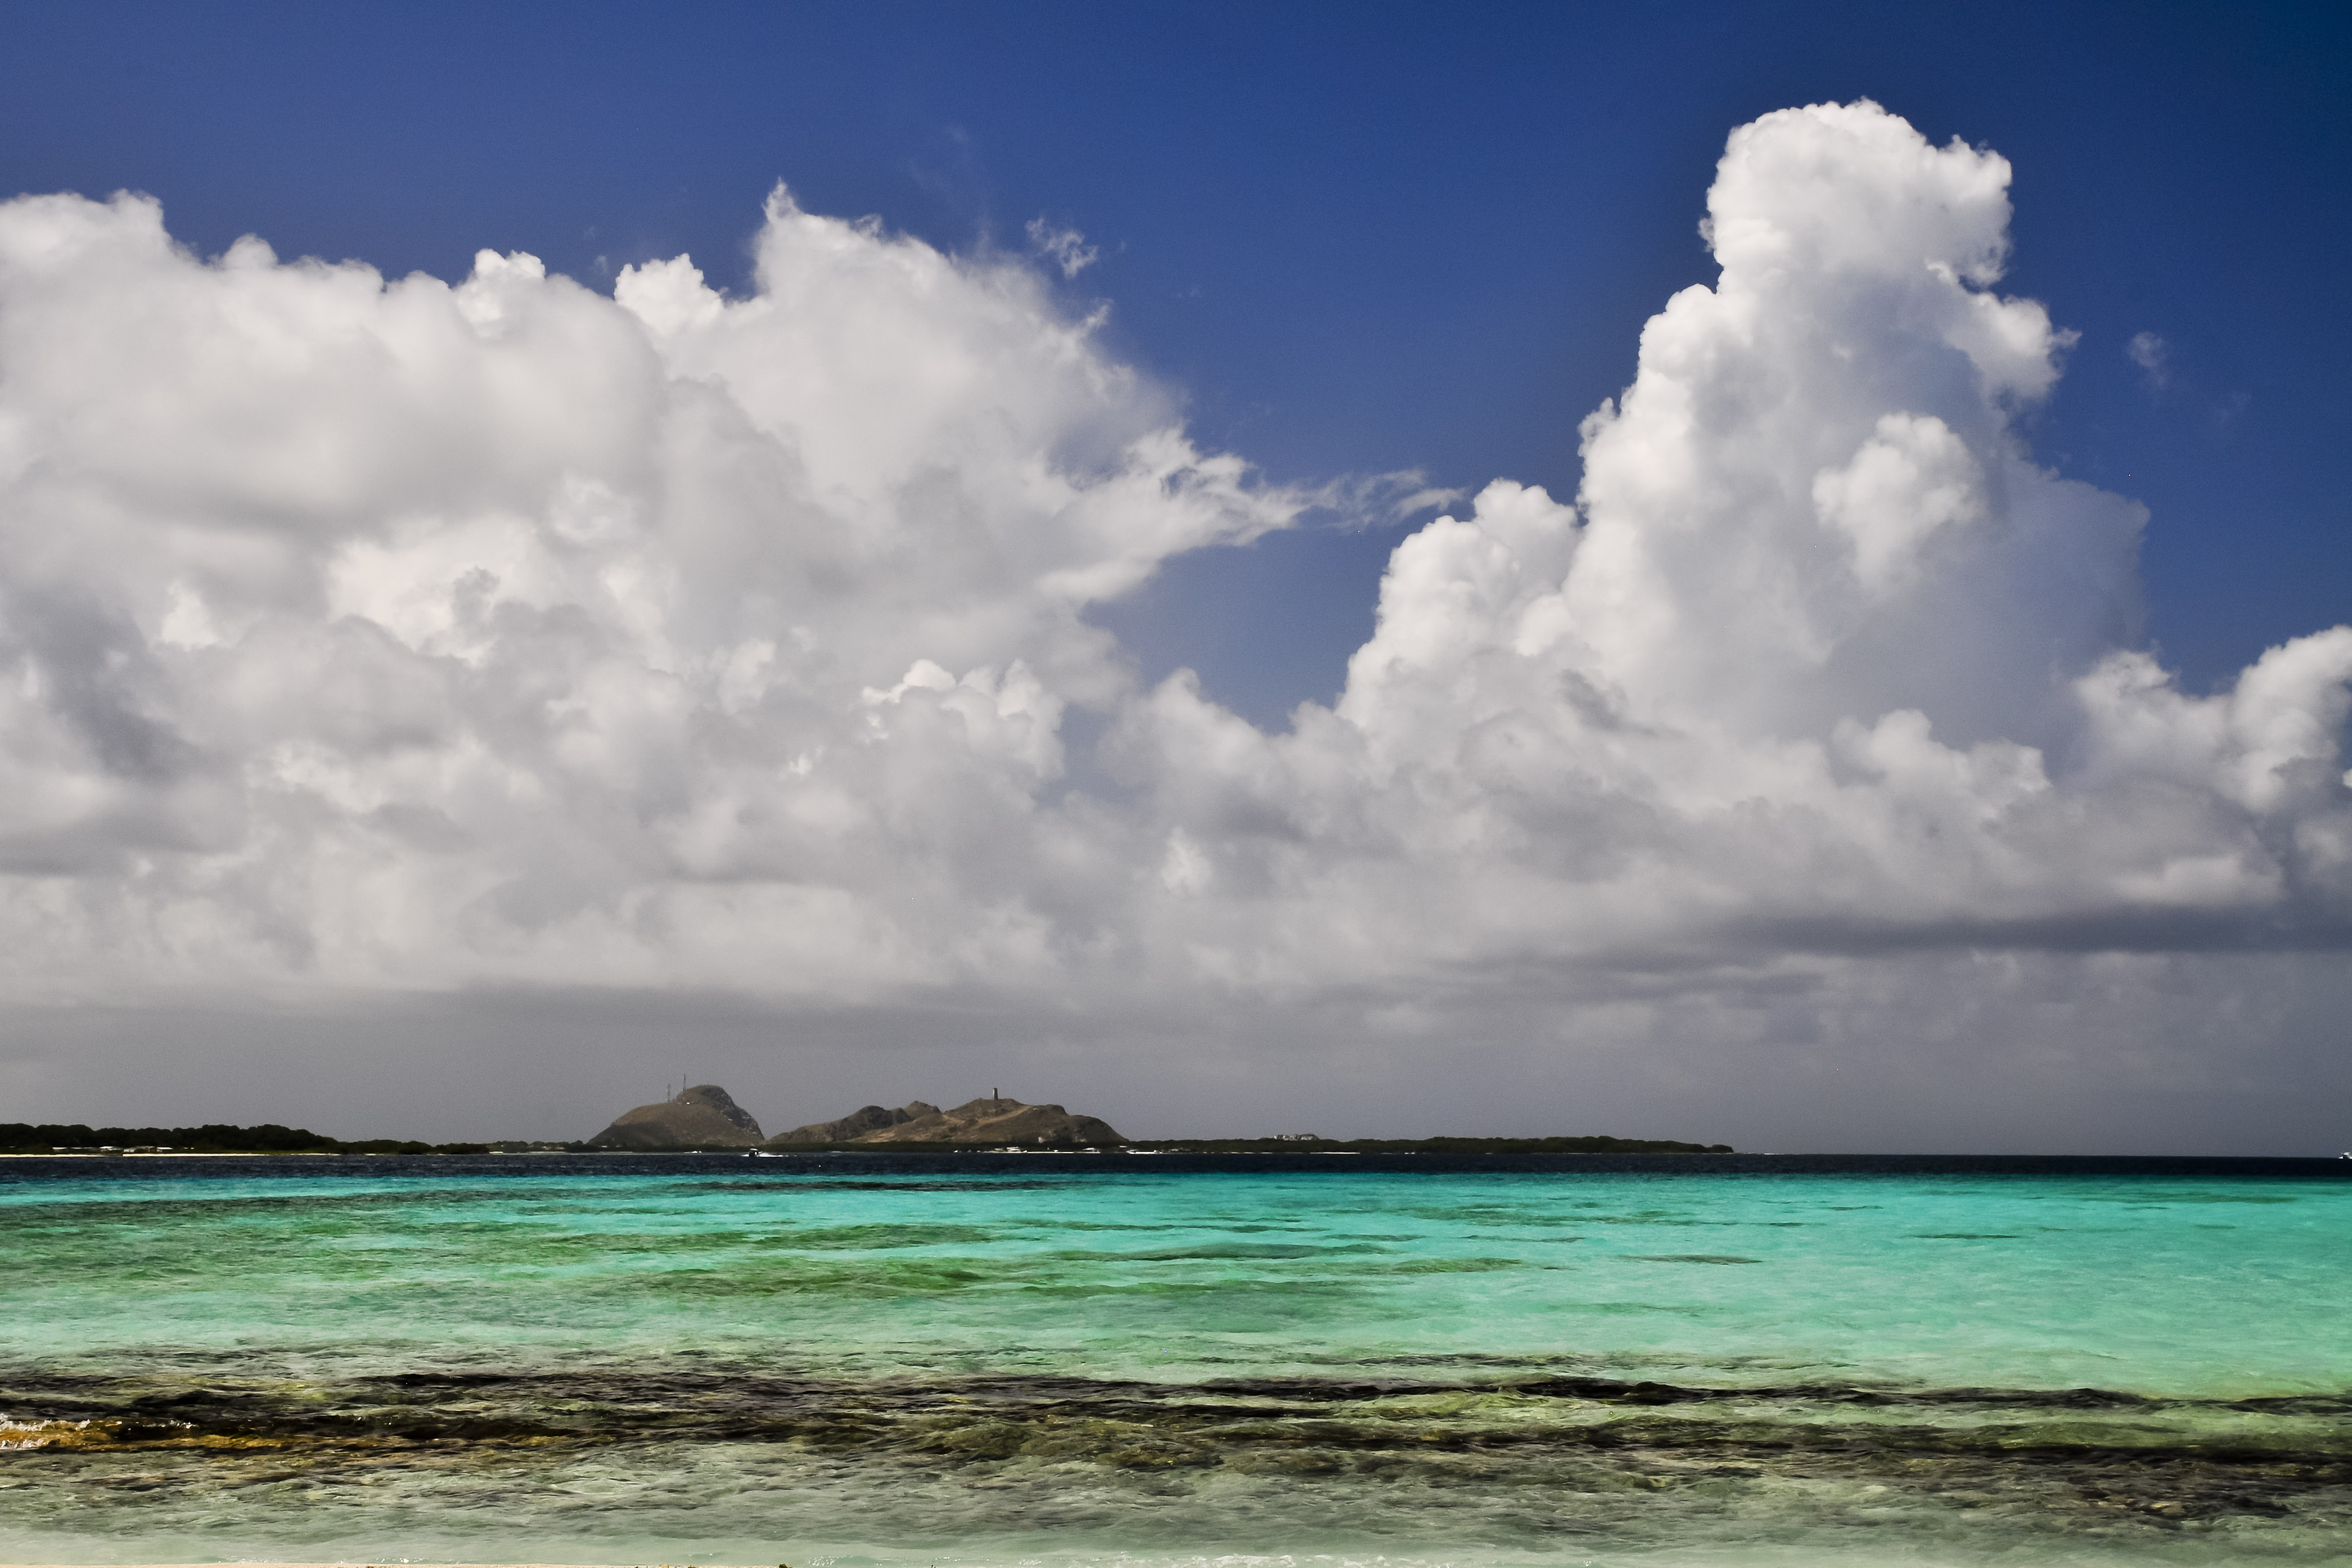
beach, sea, coast, ocean, horizon, cloud, sky, sunlight, shore, wave, cumulus, nikon, body of water, venezuela, caribbean, d300, losroques, meteorological phenomenon, wind wave